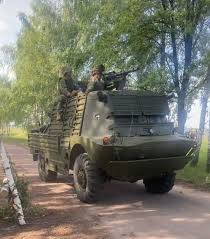
Label: BTR